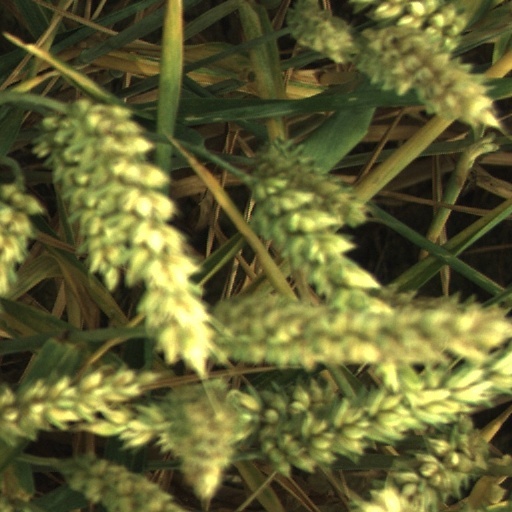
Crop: wheat